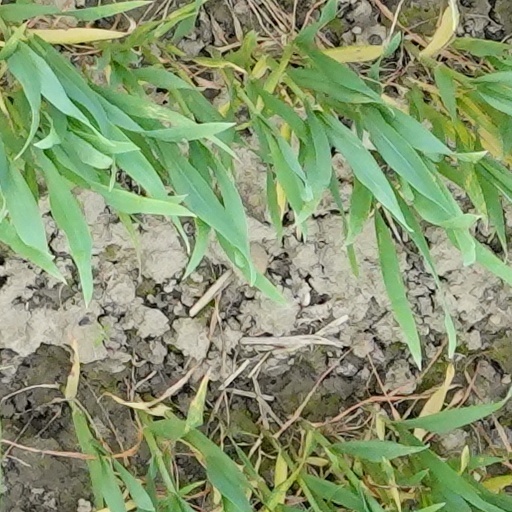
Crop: wheat